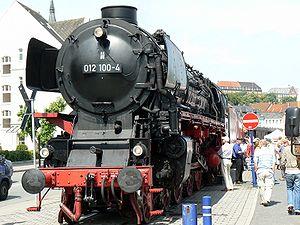
Schwartzkopff est le nom constructeur donnée aux locomotives produites de 1867 à 1945 par l'entreprise allemande créée par Louis Schwartzkopff, devenue en 1870 la société anonyme Berliner Maschinenbau AG.